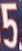
Number: 5